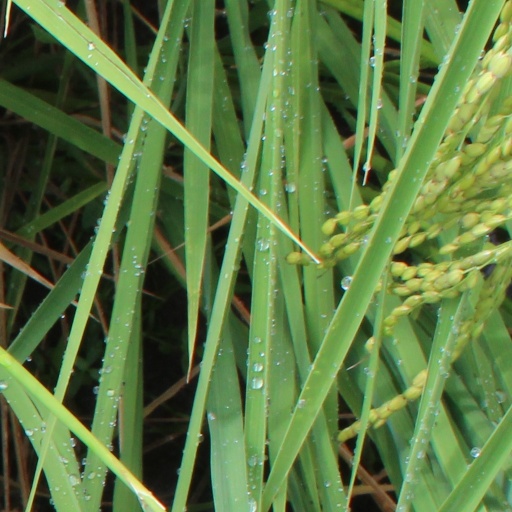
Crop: rice